SEAT 131

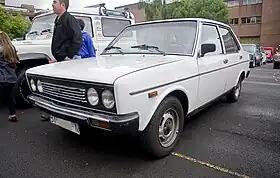
1977 SEAT 131 E

The SEAT 131 is a rebadged Fiat 131, a mid-size family car, produced by the Spanish car manufacturer SEAT from 1975 to the middle of 1984. The SEAT 131 was presented in May 1975 in the Barcelona Motor Show.